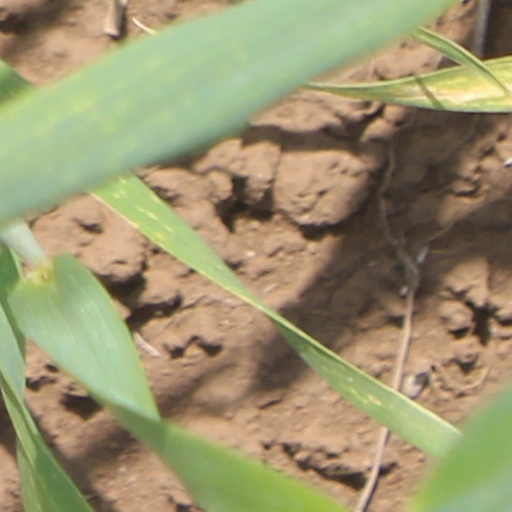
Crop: wheat